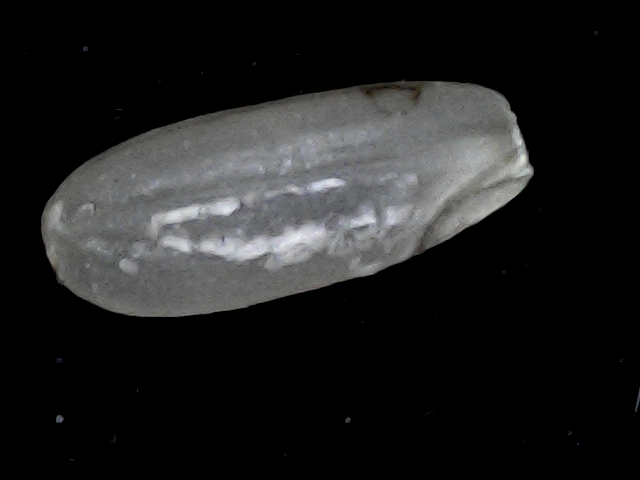
Rice variety: BR22